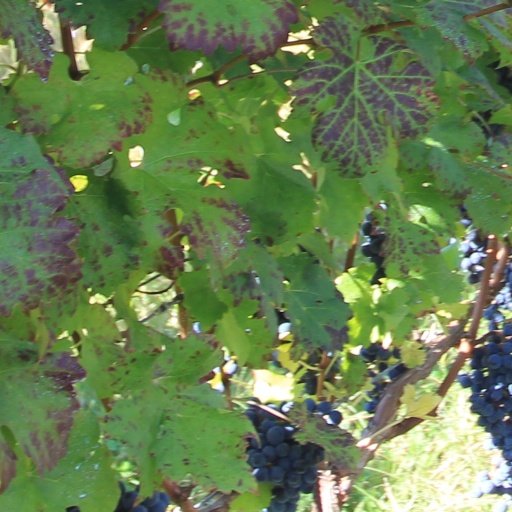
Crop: grape